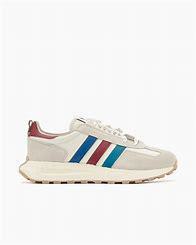
Brand: Adidas
Model: Retropy E5